Birkenhead Park railway station

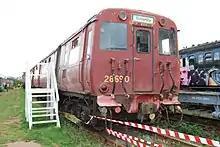
A preserved LMS "Wirral and Mersey" unit at the Electric Railway Museum, Coventry.

On 3 May 1903, the Mersey Railway to Liverpool was changed over from steam to electric trains, with a 650 V DC fourth rail system and Mersey Railway electric units built by Westinghouse.